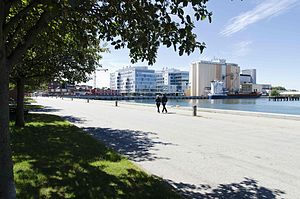
Malmø Universitet / Uddannelsernes kvalitet
Malmø Universitet er et svensk universitet beliggende i Malmø. Universitetet blev grundlagt i 1998, og er med sine omkring 24000 studerende og 1600 ansatte den 9. største uddannelsesinstitution i Sverige. Malmø Universitet har udvekslingsaftaler med mere end 240 universiteter fordelt i hele verden, og mere end en tredjedel af universitetets elever har en international baggrund. Uddannelserne på Malmø Universitet fokuserer blandt andet på migration, bæredygtighed, urbane studier samt moderne medier og teknologi. Uddannelserne indeholder ofte praktikophold og projektarbejde i tæt samarbejde med eksterne partnere. Kerstin Tham er universitetets rektor.